Parallel computing

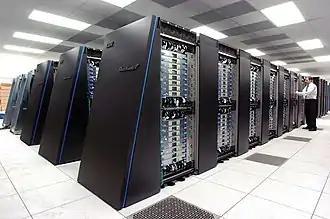
Large supercomputers such as IBM's Blue Gene/P are designed to heavily exploit parallelism.

Parallel computing is a type of computation in which many calculations or processes are carried out simultaneously. Large problems can often be divided into smaller ones, which can then be solved at the same time. There are several different forms of parallel computing: bit-level, instruction-level, data, and task parallelism. Parallelism has long been employed in high-performance computing, but has gained broader interest due to the physical constraints preventing frequency scaling. As power consumption (and consequently heat generation) by computers has become a concern in recent years, parallel computing has become the dominant paradigm in computer architecture, mainly in the form of multi-core processors.